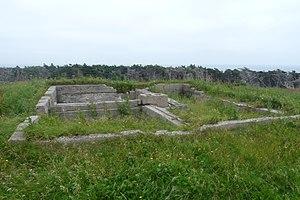
Vestige des fondations de la maison du gardien du phare de l'ile Brion
Le phare de l'île-Brion est un phare du Québec situé à l’extrémité ouest de l'île Brion. Construit en 1904, il est construit selon un plan type de phare construit au début du XXᵉ siècle du ministère de la Marine et des Pêches du Canada. Il a été cité monument historique en 2006.